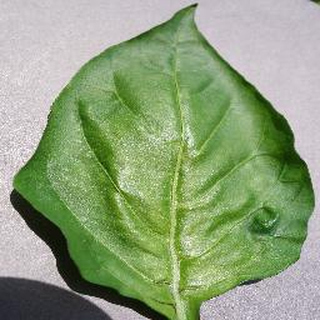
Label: healthy_bell_pepper